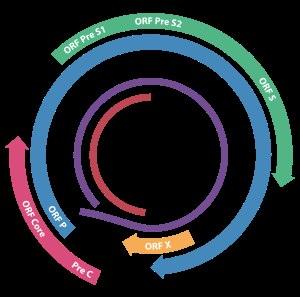
Le virus de l’hépatite B ou VHB appartient au groupe taxinomique VII du règne des Virus, à la famille des Hepadnaviridae et au genre Orthohepadnavirus.